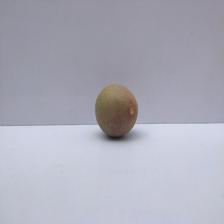
Size: Small